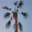
Label: palm_tree